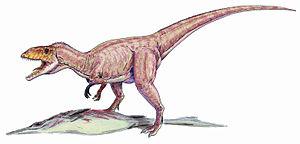
Eustreptospondylus est un genre éteint de grand dinosaures carnivores qui a vécu dans la partie méridionale de l'actuelle Angleterre. Il appartient à l'ordre des saurischiens, au sous-ordre des théropodes et à la famille des mégalosauridés.